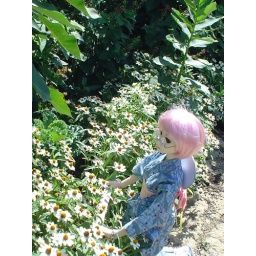
Hazel in the butterfly garden among the flowers